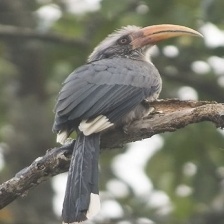
Species: MALABAR HORNBILL
Scientific name: OCYCEROS GRISEUS
ImageNet parent category: hornbill